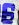
Number: 6